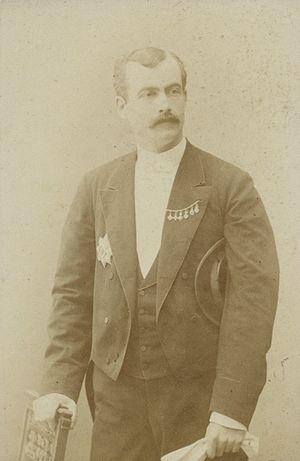
Georges Révoil
Georges Emmanuel Joseph Révoil à Pernambuco est un explorateur de l'Afrique, un photographe et un diplomate français du XIXᵉ siècle.